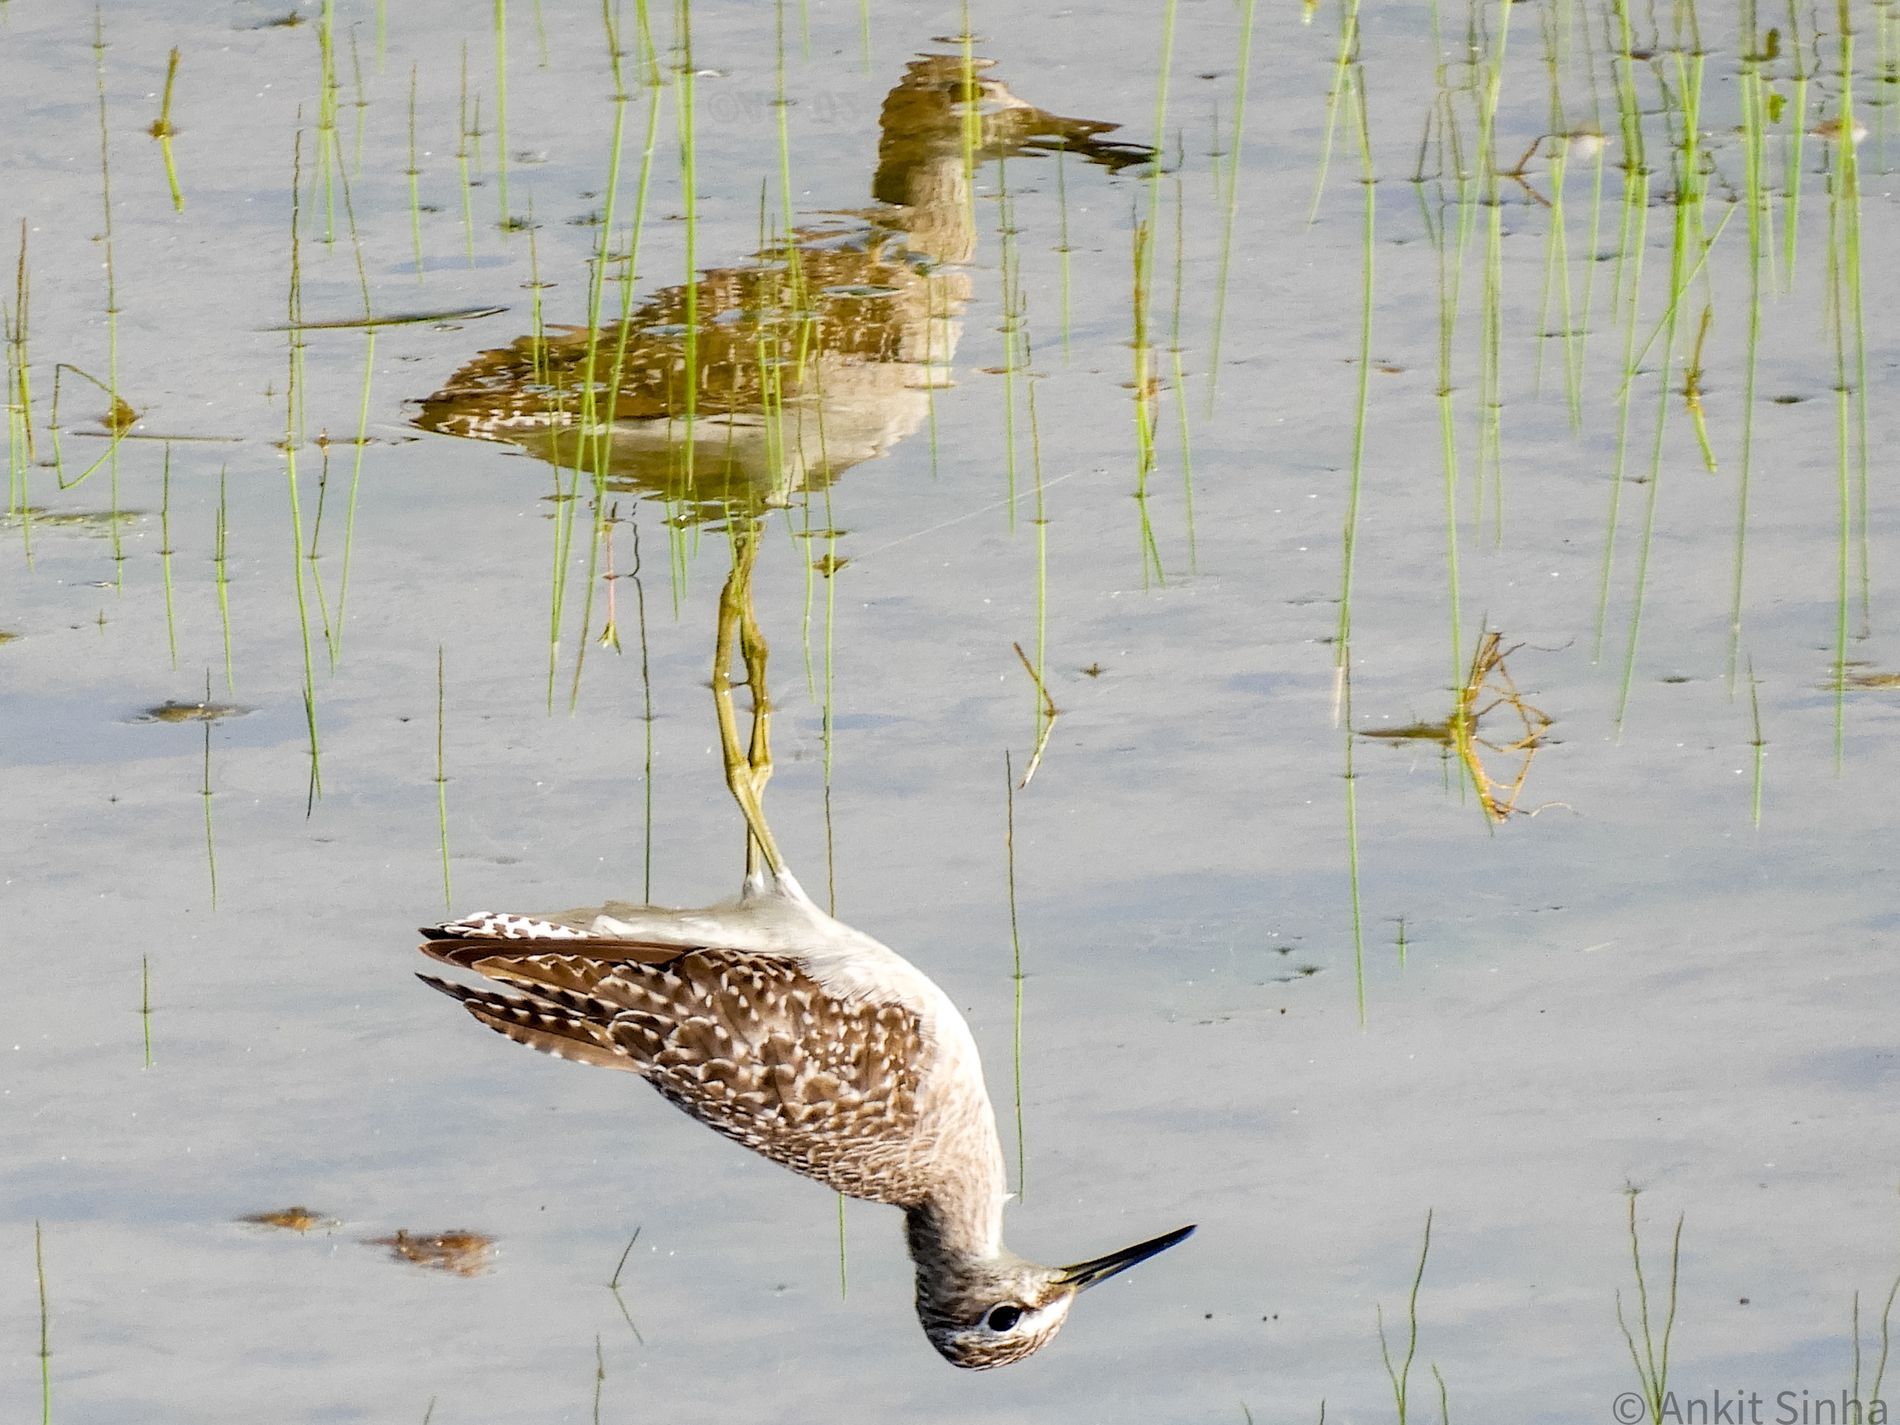
Bird on a lake
The image shows a bird with long beak standing on a lake making a reflection with many plants all over the lake.
The image is taken up side down to a bird standing on a lake with many plants. The bird standing on a still water is making reflection that can be seen. the colors of the image, the bird's brown feather and the lake light blue color, makes the picture feel calm and warm.
Labels: Land, Nature, Outdoors, Animal, Beak, Bird, Pond, Water, Swamp, Waterfowl, Heron, Egret, Plant, Reed, Seagull, Stork, Vegetation, Bird Reflection, Lake
Camera: NIKON COOLPIX B700
Aperture: F5.6
Exposure: 1/320 sec
ISO: 100
Focal length: 161.2 mm